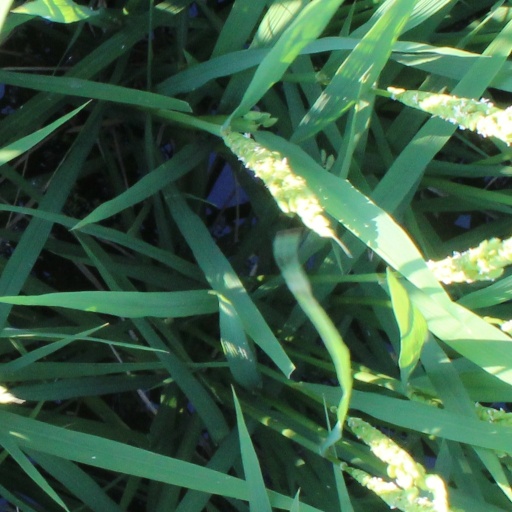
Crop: rice